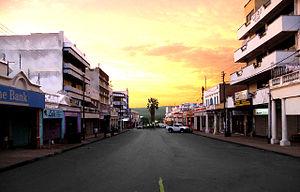
Kisumu, troisième plus grande ville du Kenya après Nairobi et Mombasa, est le chef-lieu du comté de Kisumu et du district de Kisumu Town West, ainsi que de la circonscription électorale du même nom. Elle fut aussi, jusqu'en 2013, le chef-lieu de l'ancienne province de Nyanza.